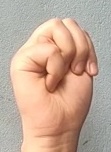
ASL sign: M